Tashkent State University of Law

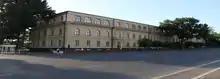
Tashkent State University of Law

The second building with an area of 6927 thousand square meters consists of 5 departments, 43 lecture and seminar classrooms, courtrooms for Moot court, and a forensic Laboratory. It is worth noting that these educational buildings are architectural monuments that were built in 1875.